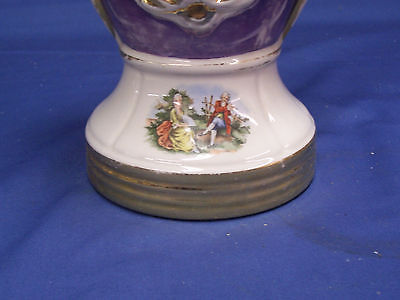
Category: lamp